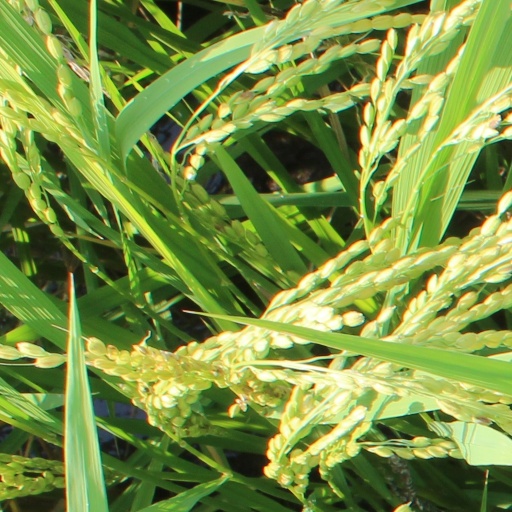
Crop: rice